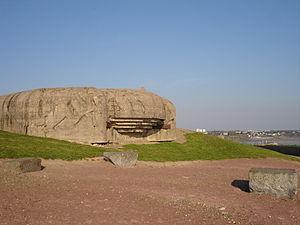
France, Manche (50), Granville, Bunker
Cet article recense les monuments historiques situés dans l'arrondissement d'Avranches, dans le département de la Manche.